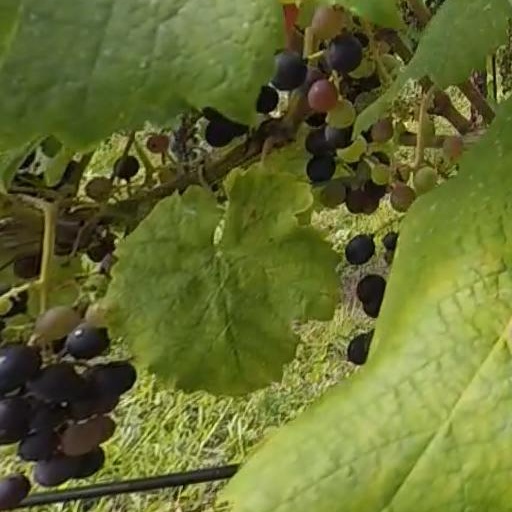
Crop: grape